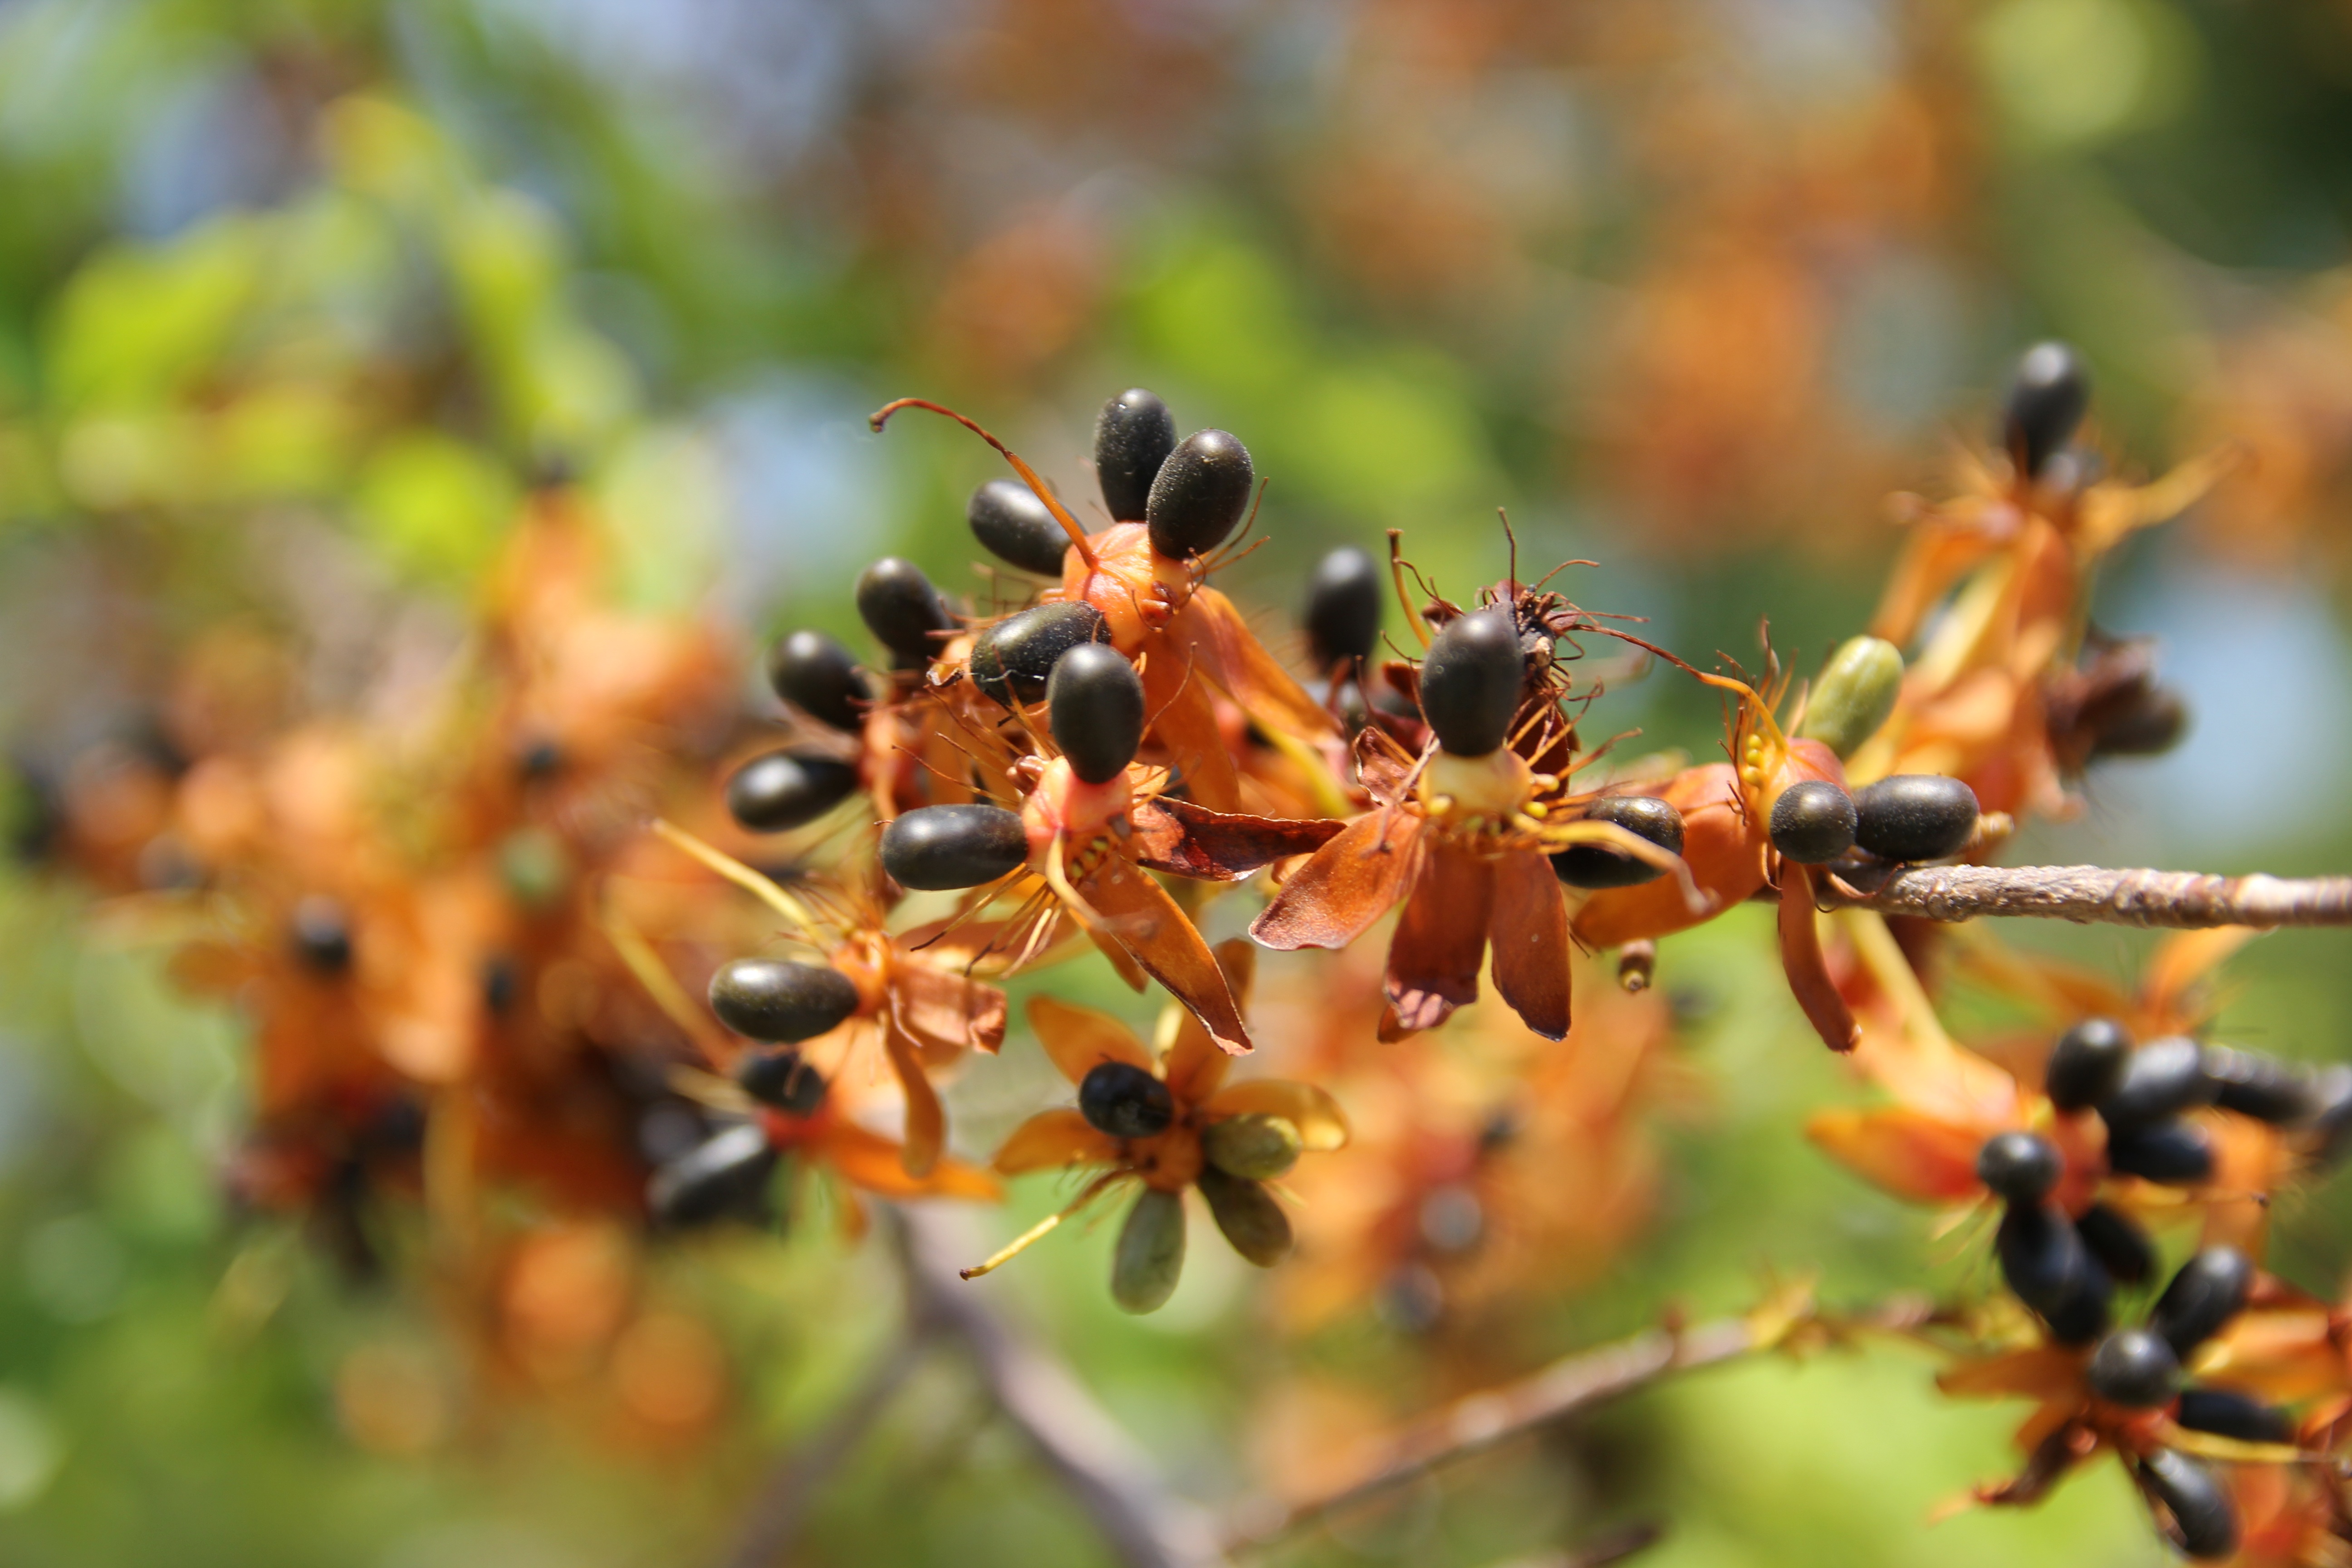
tree, nature, branch, blossom, plant, fruit, leaf, seed, flower, asian, spring, produce, insect, autumn, flora, season, fauna, invertebrate, close up, apricot, year, shrub, ant, pest, macro photography, flowering plant, land plant, membrane winged insect